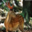
Label: deer